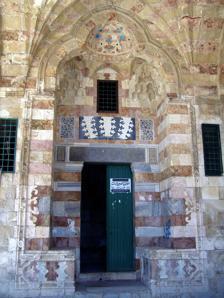
Building: Madrasa al-Ashrafiyya
Country: Palestine
Year built: 1482
Islamic school in Al-Aqsa, Jerusalem The al-Ashrafiyya Madrasa مدرسة الأشرفية Main portal, with Mamluk ornamentation. Religion Affiliation Islam Patron Sultan Qaytbay Location Location Temple Mount , Jerusalem Geographic coordinates 31°46′39.12″N 35°14′3.6″E / 31.7775333°N 35.234333°E / 31.7775333; 35.234333 Architecture Type Madrasa Style Mamluk architecture Islamic Completed 1482 CE Materials stone The Madrasa al-Ashrafiyya ( Arabic : مدرسة الأشرفية , romanized : Madrasa al-’Ashrafiyya ) is an Islamic madrasa structure built in 1480–1482 by the Mamluk sultan al-Ashraf Qaytbay (after whom it is named) on the western side of the Haram al-Sharif (Temple Mount) in Jerusalem . Although only a part of the original structure still stands today, it is a notable example of royal Mamluk architecture in Jerusalem. History The madrasa, with its main entrance on the left. Its entire facade projects forward from the other structures around it. To the far right is the domed Sabil of Qaytbay ; in the middle is the Fountain of Qasim Pasha . A first madrasa on the same site as the Madrasa al-Ashrafiyya was begun by Sultan Khushqadam in 1465. The current madrasa, however, was completely rebuilt by one of his successors, Sultan al-Ashraf Qaytbay , after whom it is named. Al-Ashraf Qaytbay was one of the last powerful and successful sultans of the Mamluk Empire which ruled from Cairo , Egypt . He was originally a mamluk purchased by Sultan al-Ashraf Barsbay (ruled 1422–1438) and served under several Mamluk sultans. Qaytbay succeeded Timurbugha as sultan at the age of 54, and ruled for nearly 29 years from 1468 to 1496, the second-longest reign of any Mamluk sultan (after al-Nasir Muhammad ). Despite rebellions and other challenges, he is known as an effective ruler who brought long-term stability while he remained in power, and is especially notable as one of the greatest patrons of architecture in the Mamluk period, and particularly of the Burji Mamluk period which was otherwise marked by Egypt's relative decline. He is known for at least 85 structures which he built or restored in Egypt , Syria , Palestine , and Mecca , including 17 in Cairo , and this period is characterized by a refinement of the Mamluk architectural style . Qaytbay saw Khushqadam's madrasa in 1475 and apparently did not think highly of it. In 1478 CE  (883 AH), he endowed a quarter of the revenues of Mulabbis to the establishment of two new institutions: the Madrasa Al-Ashrafiyya, and a mosque in Gaza. Qaytbay's new madrasa, replacing the old one by Khushqadam, was built between 1480 and 1482 CE. As Qaytbay estimated that local craftsmanship did not live up to his standards, he commissioned a team of builders and artisans from Cairo, including a Coptic architect, to work on this project. This marks a relatively rare occasion where a Mamluk sultan commissioned a construction project of such significance outside of Cairo. Just three months after the completion of the madrasa, Qaytbay then ordered the sabil (fountain house or water dispensary) to its northeast to be rebuilt, resulting in the Sabil of Qaytbay , which still stands there today. A strong earthquake destroyed much of the upper floor of the madrasa in 1496. Today, only parts of the lower stories have survived, but the original structure is known thanks to extensive contemporary documentation and modern-day investigation of its remains. Its ground floor housed the al-Aqsa Library between 1977 and 2000. The building underwent years of considerable rehabilitation in the 2000s. Since 2008, it has been repurposed as the al-Aqsa Center for the Restoration of Islamic Manuscripts ( مركز ترميم المخطوطات الإسلامية ), including a restoration lab for its technicians. Architectural description Details of the apex of the Mamluk-style groin vault in front of the entrance portal. The madrasa was built on two stories on the western side of the Haram al-Sharif, facing towards the Dome of the Rock . The facade of the building is 25 meters wide and projects in front of the long arcade which runs along the western boundary of the Haram al-Sharif, which would have made the madrasa very prominent, a feature likely owed to its royal patronage. The madrasa was centered around a large rectangular courtyard similar to those built by Qaytbay earlier at his own funerary mosque-madrasa in Cairo and in other late Mamluk madrasas of the period. However, the eastern side of the courtyard was taken up by a triple-arched loggia which, thanks to its elevated position, provided an unimpeded view of the Dome of the Rock. Living quarters for students were arranged around another upper courtyard or terrace built over the adjacent Baladiyya Madrasa. According to Mujīr al-Dīn al-'Ulaymī , who was a historian at that time, the madrasa was the third jewel of Masjid Bayt al-Maqdis (the Haram al-Sharif), after al-Aqsa Mosque and the Dome of the Rock. Environs It is located in the western esplanade of the al-Aqsa Compound, with many other notable structures around: To its south are the Chain Gate , the Chain Gate Minaret , and at-Tankiziyya Madrasa . To its north are the al-Uthmaniyya Madrasa and Ablution Gate . To its northeast is the Fountain of Qayt Bay . To its west is the Baladiyya Madrasa. To its east are the an-Nāranj Pool and Fountain of Qasim Pasha . To its southeast is the Dome of Moses . References